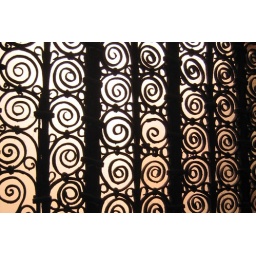
detail of screen in bell tower a